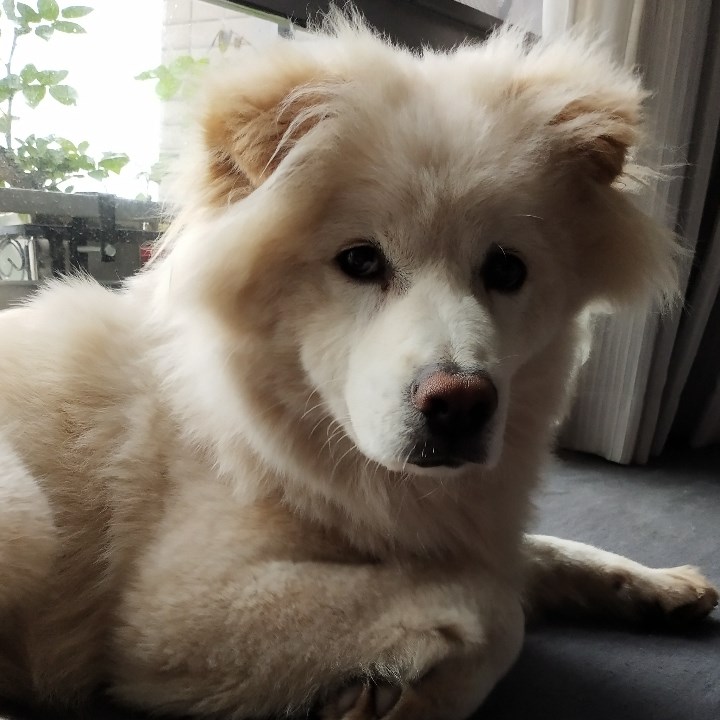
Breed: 2192-n000088-Samoyed